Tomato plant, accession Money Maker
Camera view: tilt-top (135 deg); turntable rotation: 90 degrees
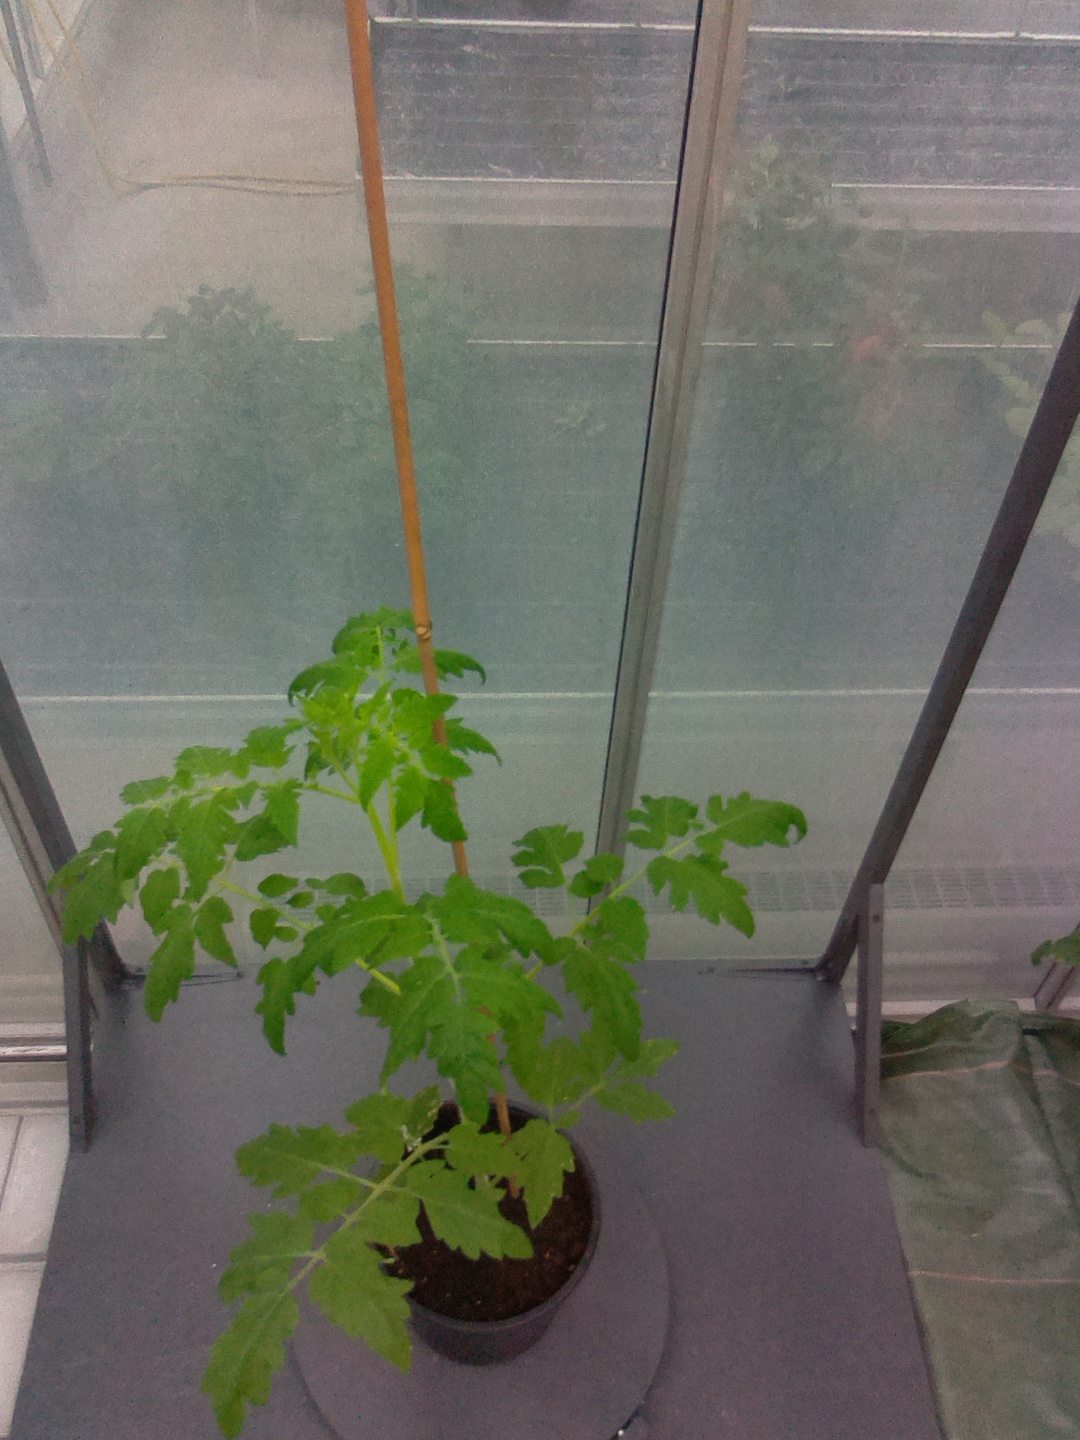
BBCH growth stage 15: 10 of true leaves visible